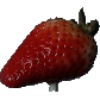
Label: Strawberry 1